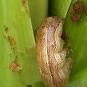
Crop: Maize
Condition: spodoptera-frugiperda-p